Fender Jazz Bass

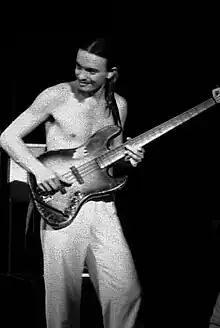
Jaco Pastorius playing his 1962 Jazz Bass, on November 27, 1977

A fourth push button control is available on American-made Jazz Basses produced between mid-2003 until 2008. Known as the "S-1 Switch", this feature allows the pickups to operate in standard, parallel wiring, or alternatively in series wiring when the switch is depressed. While in series, both pickups function as a single unit with one volume control, giving the Jazz Bass a sound more similar to the Precision Bass.